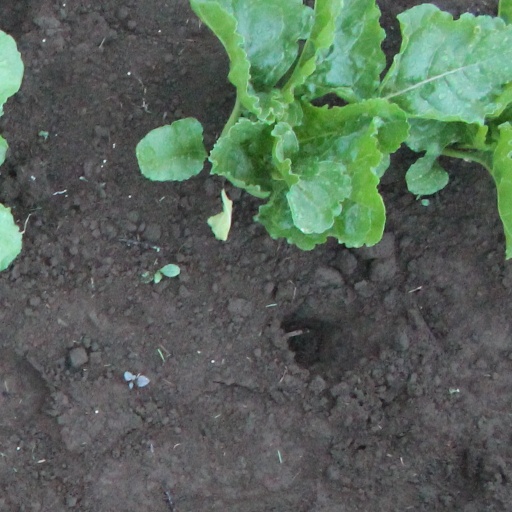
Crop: sugar beet